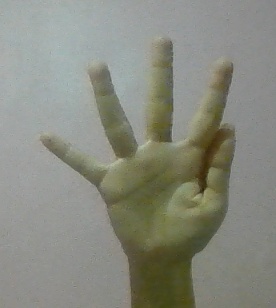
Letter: sheen